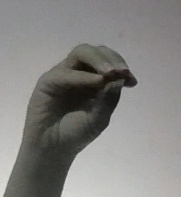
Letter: ha